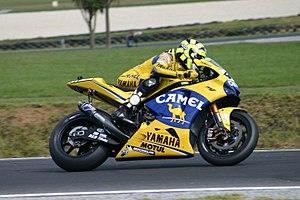
Valentino Rossi, né le 16 février 1979 à Urbino en Italie, est un pilote de vitesse moto.
L'YZR est un modèle de motocyclette du constructeur japonais Yamaha. L'YZR est le modèle spécialement étudié pour courir le championnat du monde de vitesse en catégorie 500 cm³ ainsi qu'en 800 cm³ et 1 000 cm³.